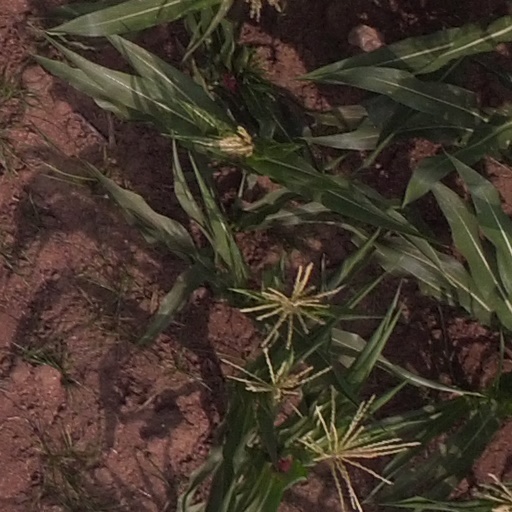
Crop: maize; corn